Demetria Royals

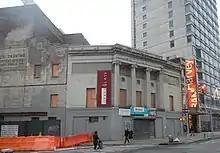
Majestic Theatre, Brooklyn

Royals began her public films with "Inventing Herself", a videowall installation of images of African American women. This work premièred at the 1993 Mill Valley Film Festival. It was reset-up at the Majestic Theater of the Brooklyn Academy of Music along with an international arts fest in 1995.